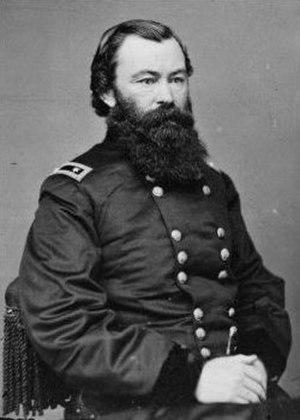
William Plummer Benton est un avocat américain et soldat qui a servi à la fois lors de la guerre américano-mexicaine et lors de la guerre de Sécession, où il atteint le grade de brigadier-général et, en 1866, après la fin de son service, a reçoit le brevet de major-général.